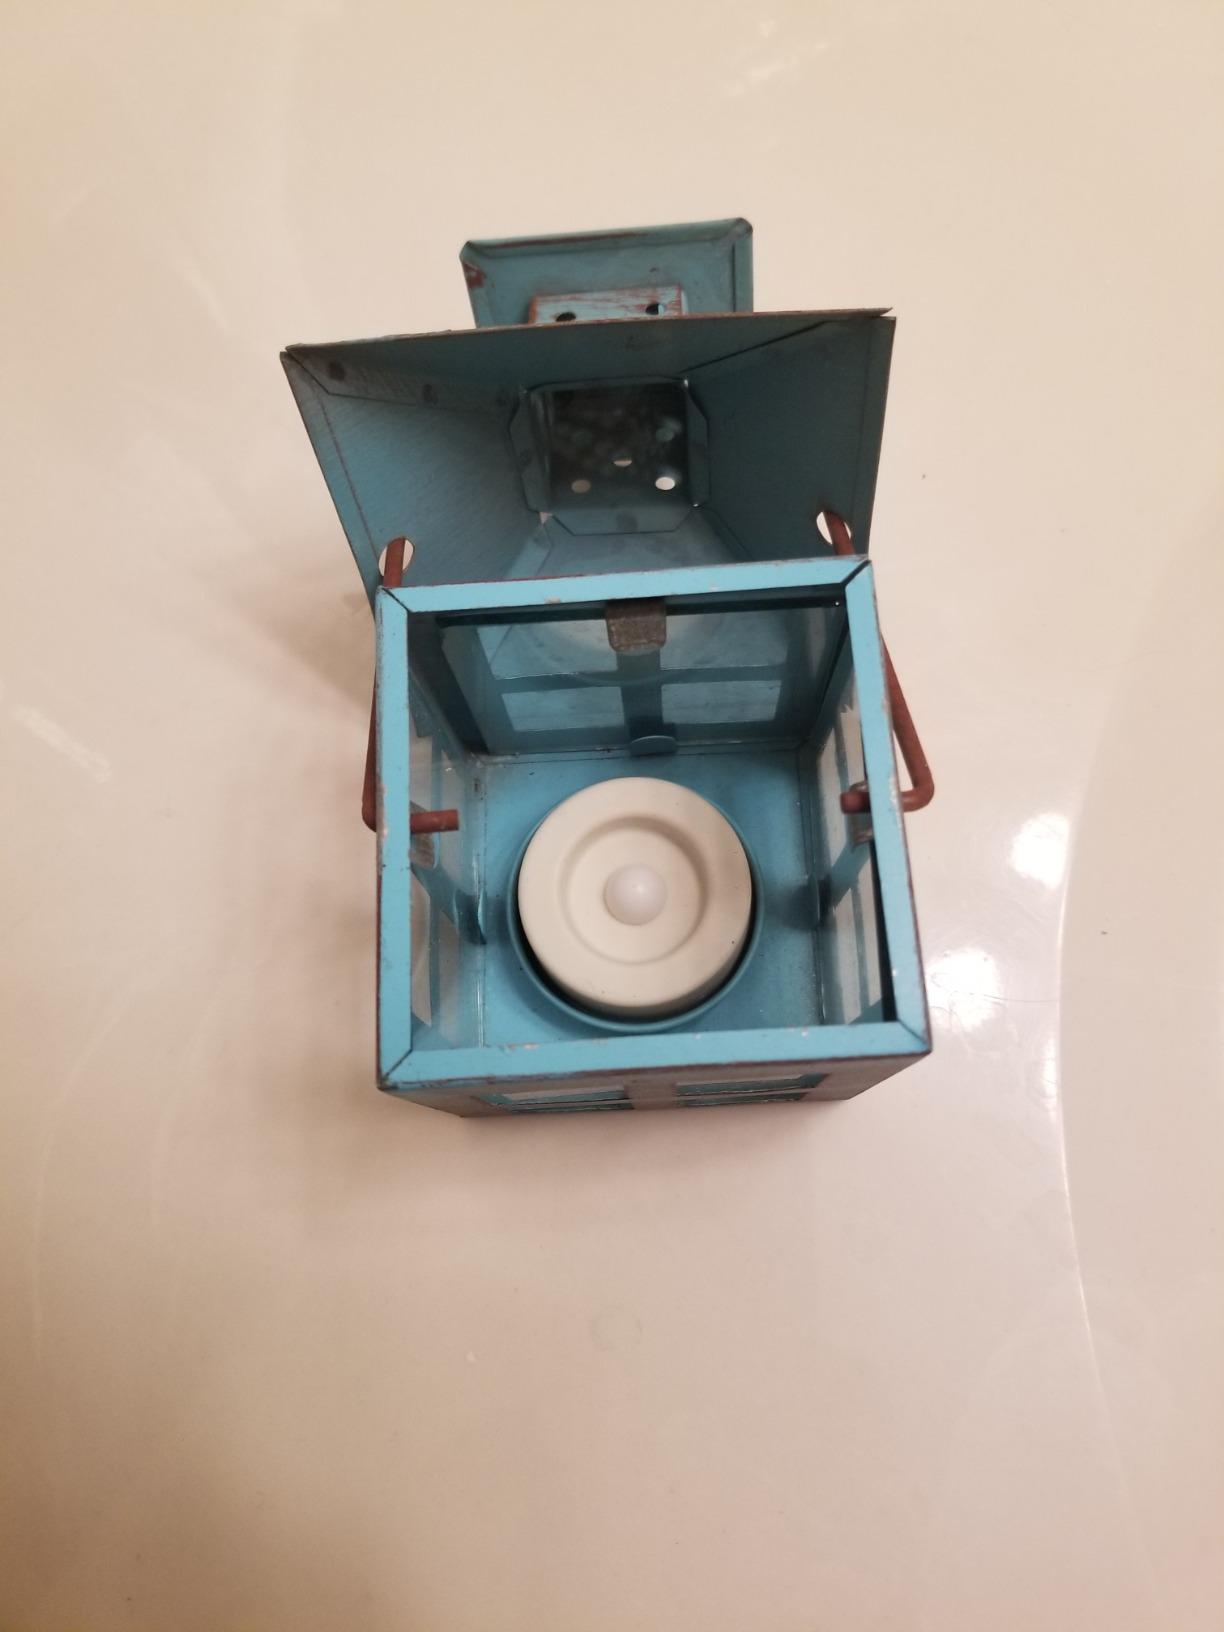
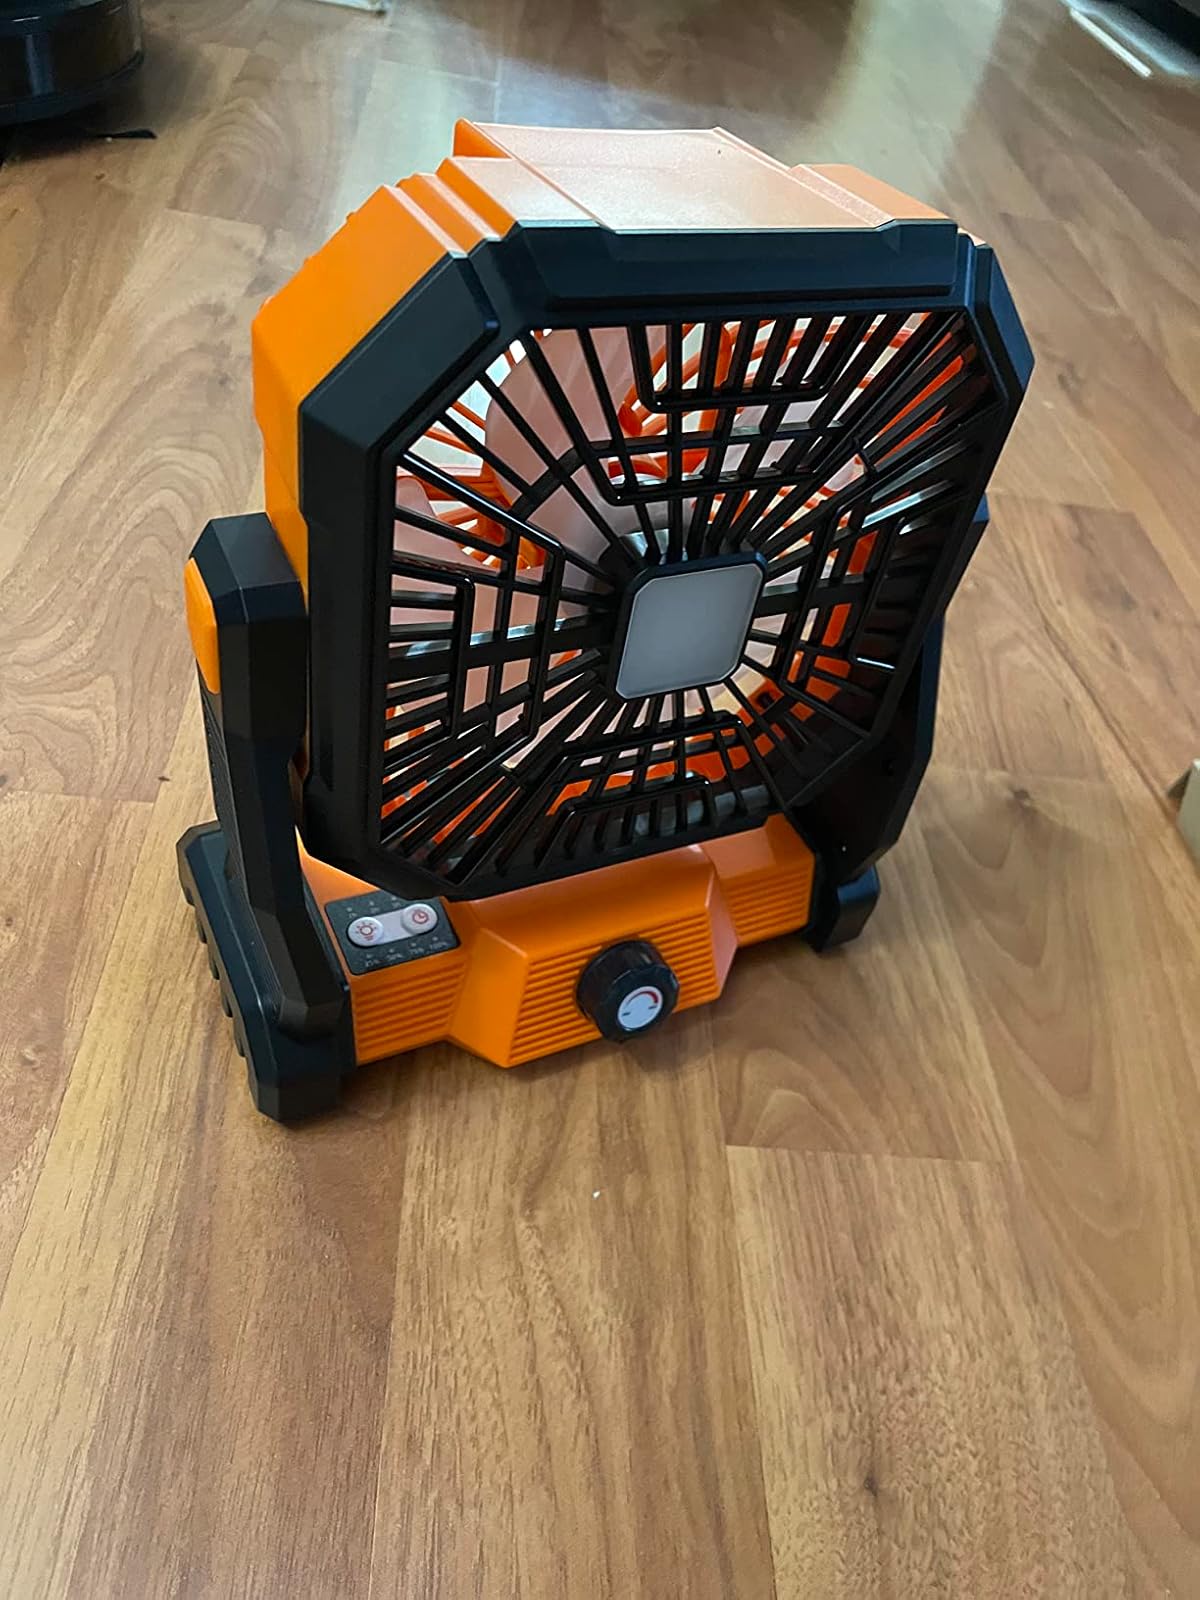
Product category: lantern
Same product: no